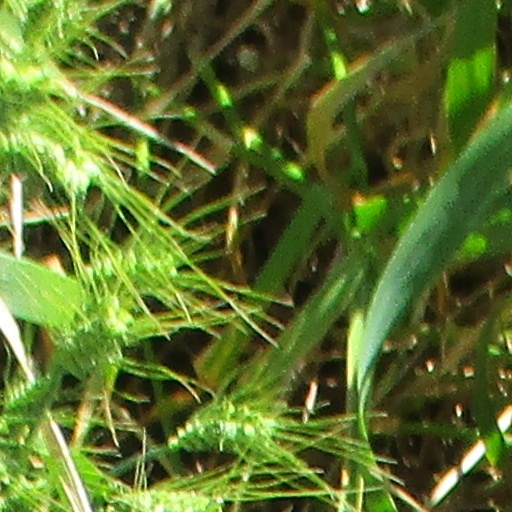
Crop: wheat